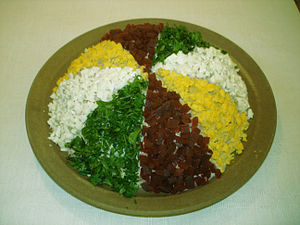
Sildesalat
Traditionel norsk sildesalat
"Sildesalat er en ""våd"" salat, bestående af saltede eller marinerede sild og en salatsauce med syltede rødbeder – og alt efter opskrift også en større eller mindre mængde af andre farverige ingredienser.